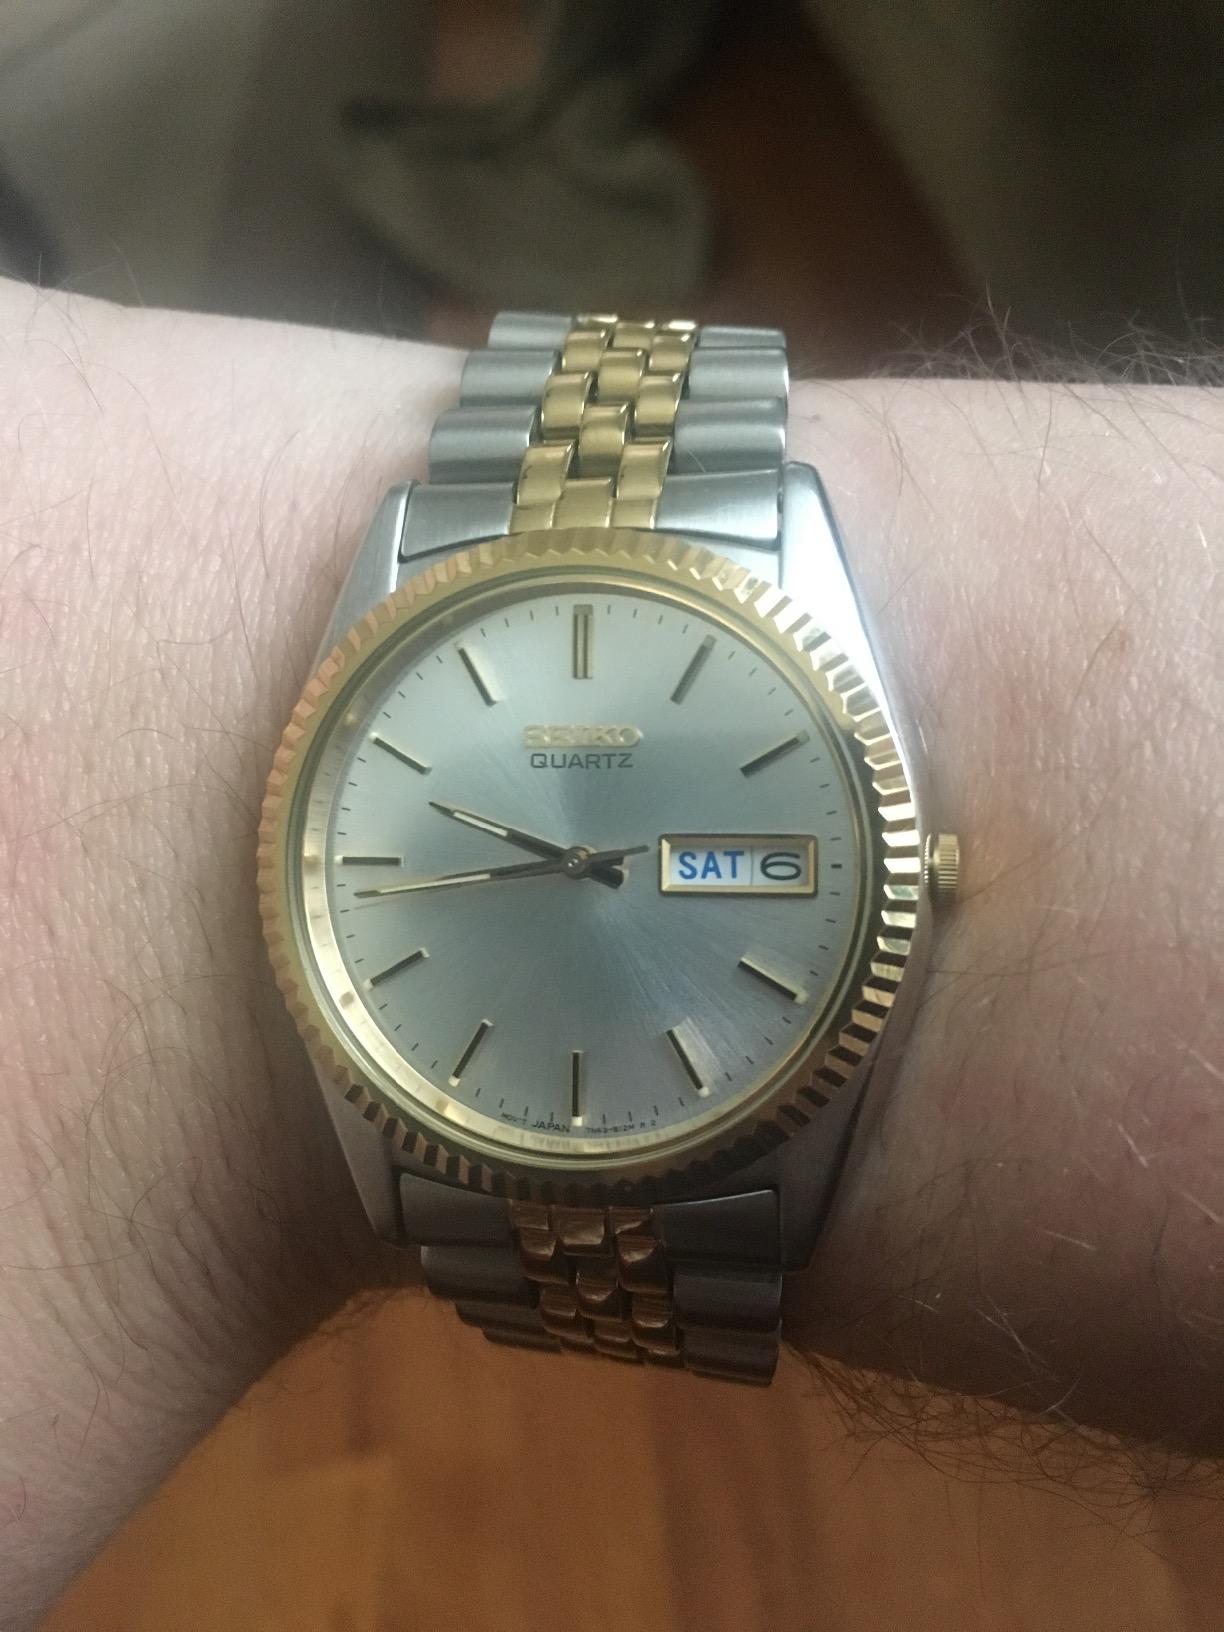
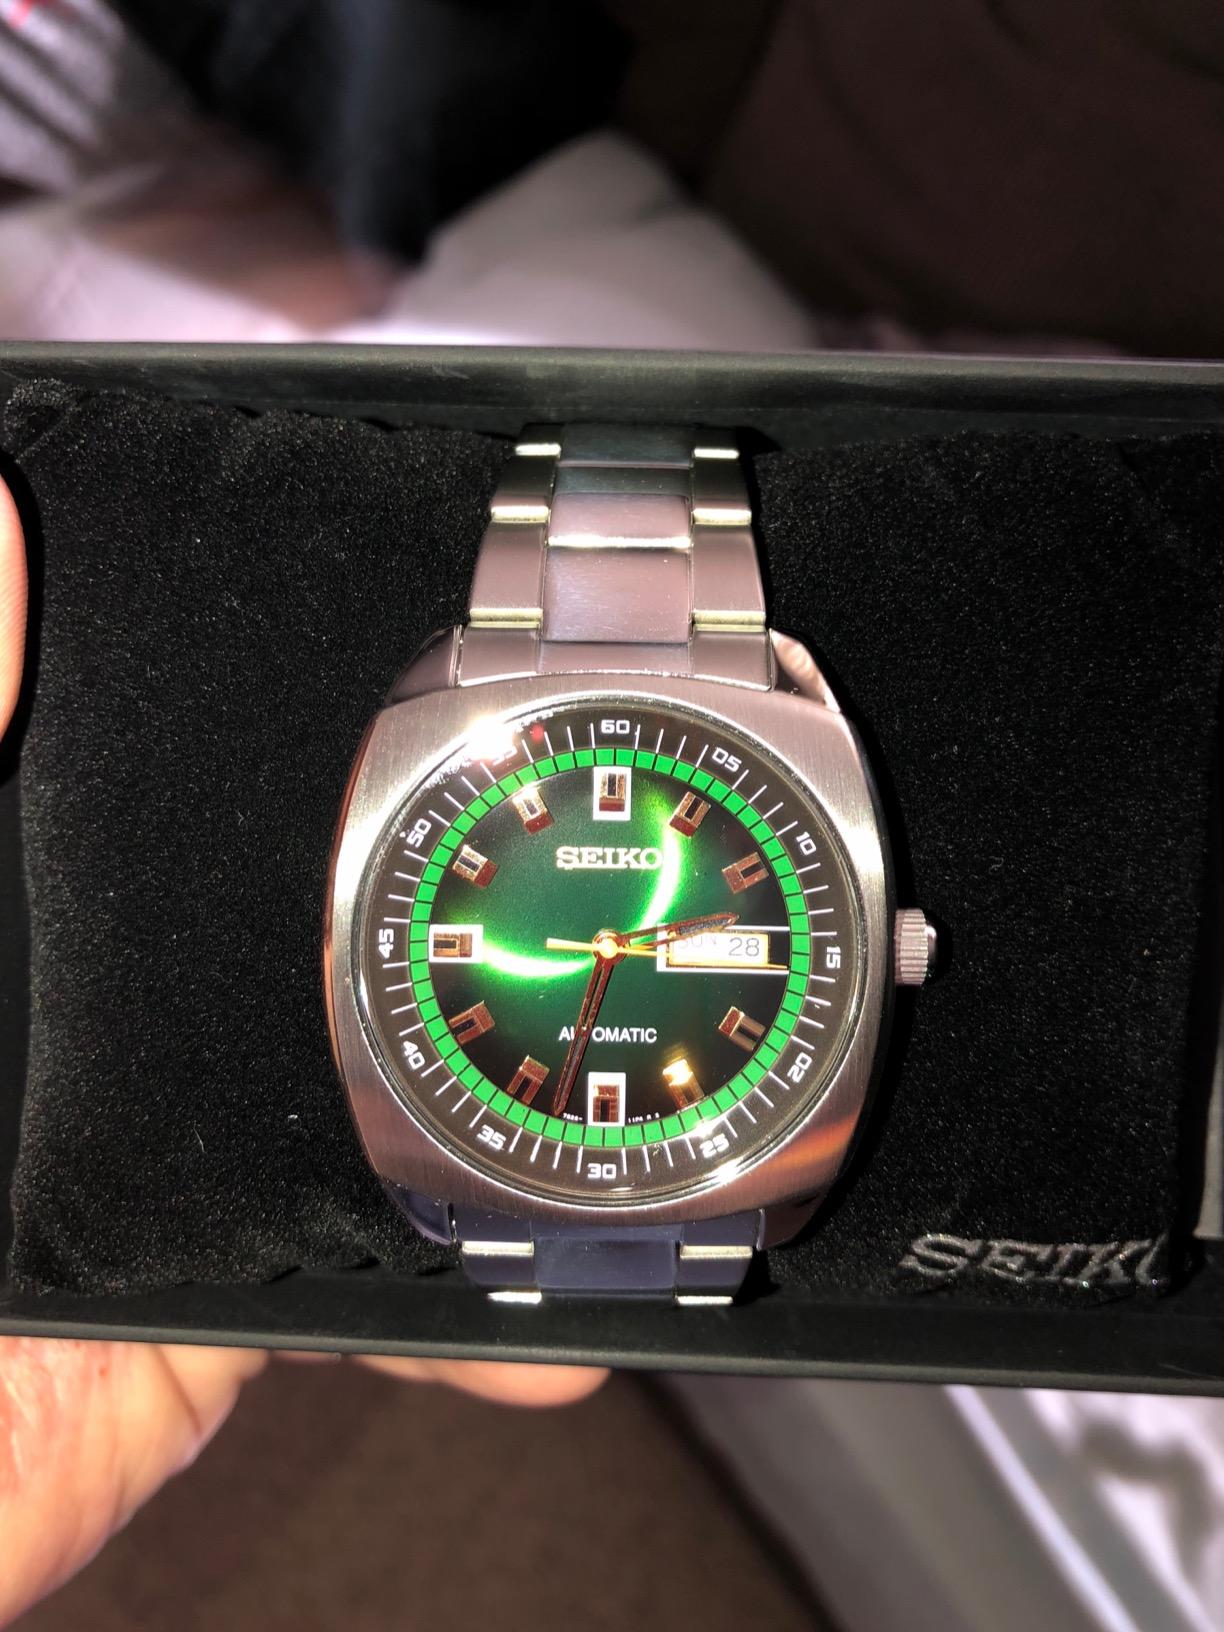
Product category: accessories_watch
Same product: no